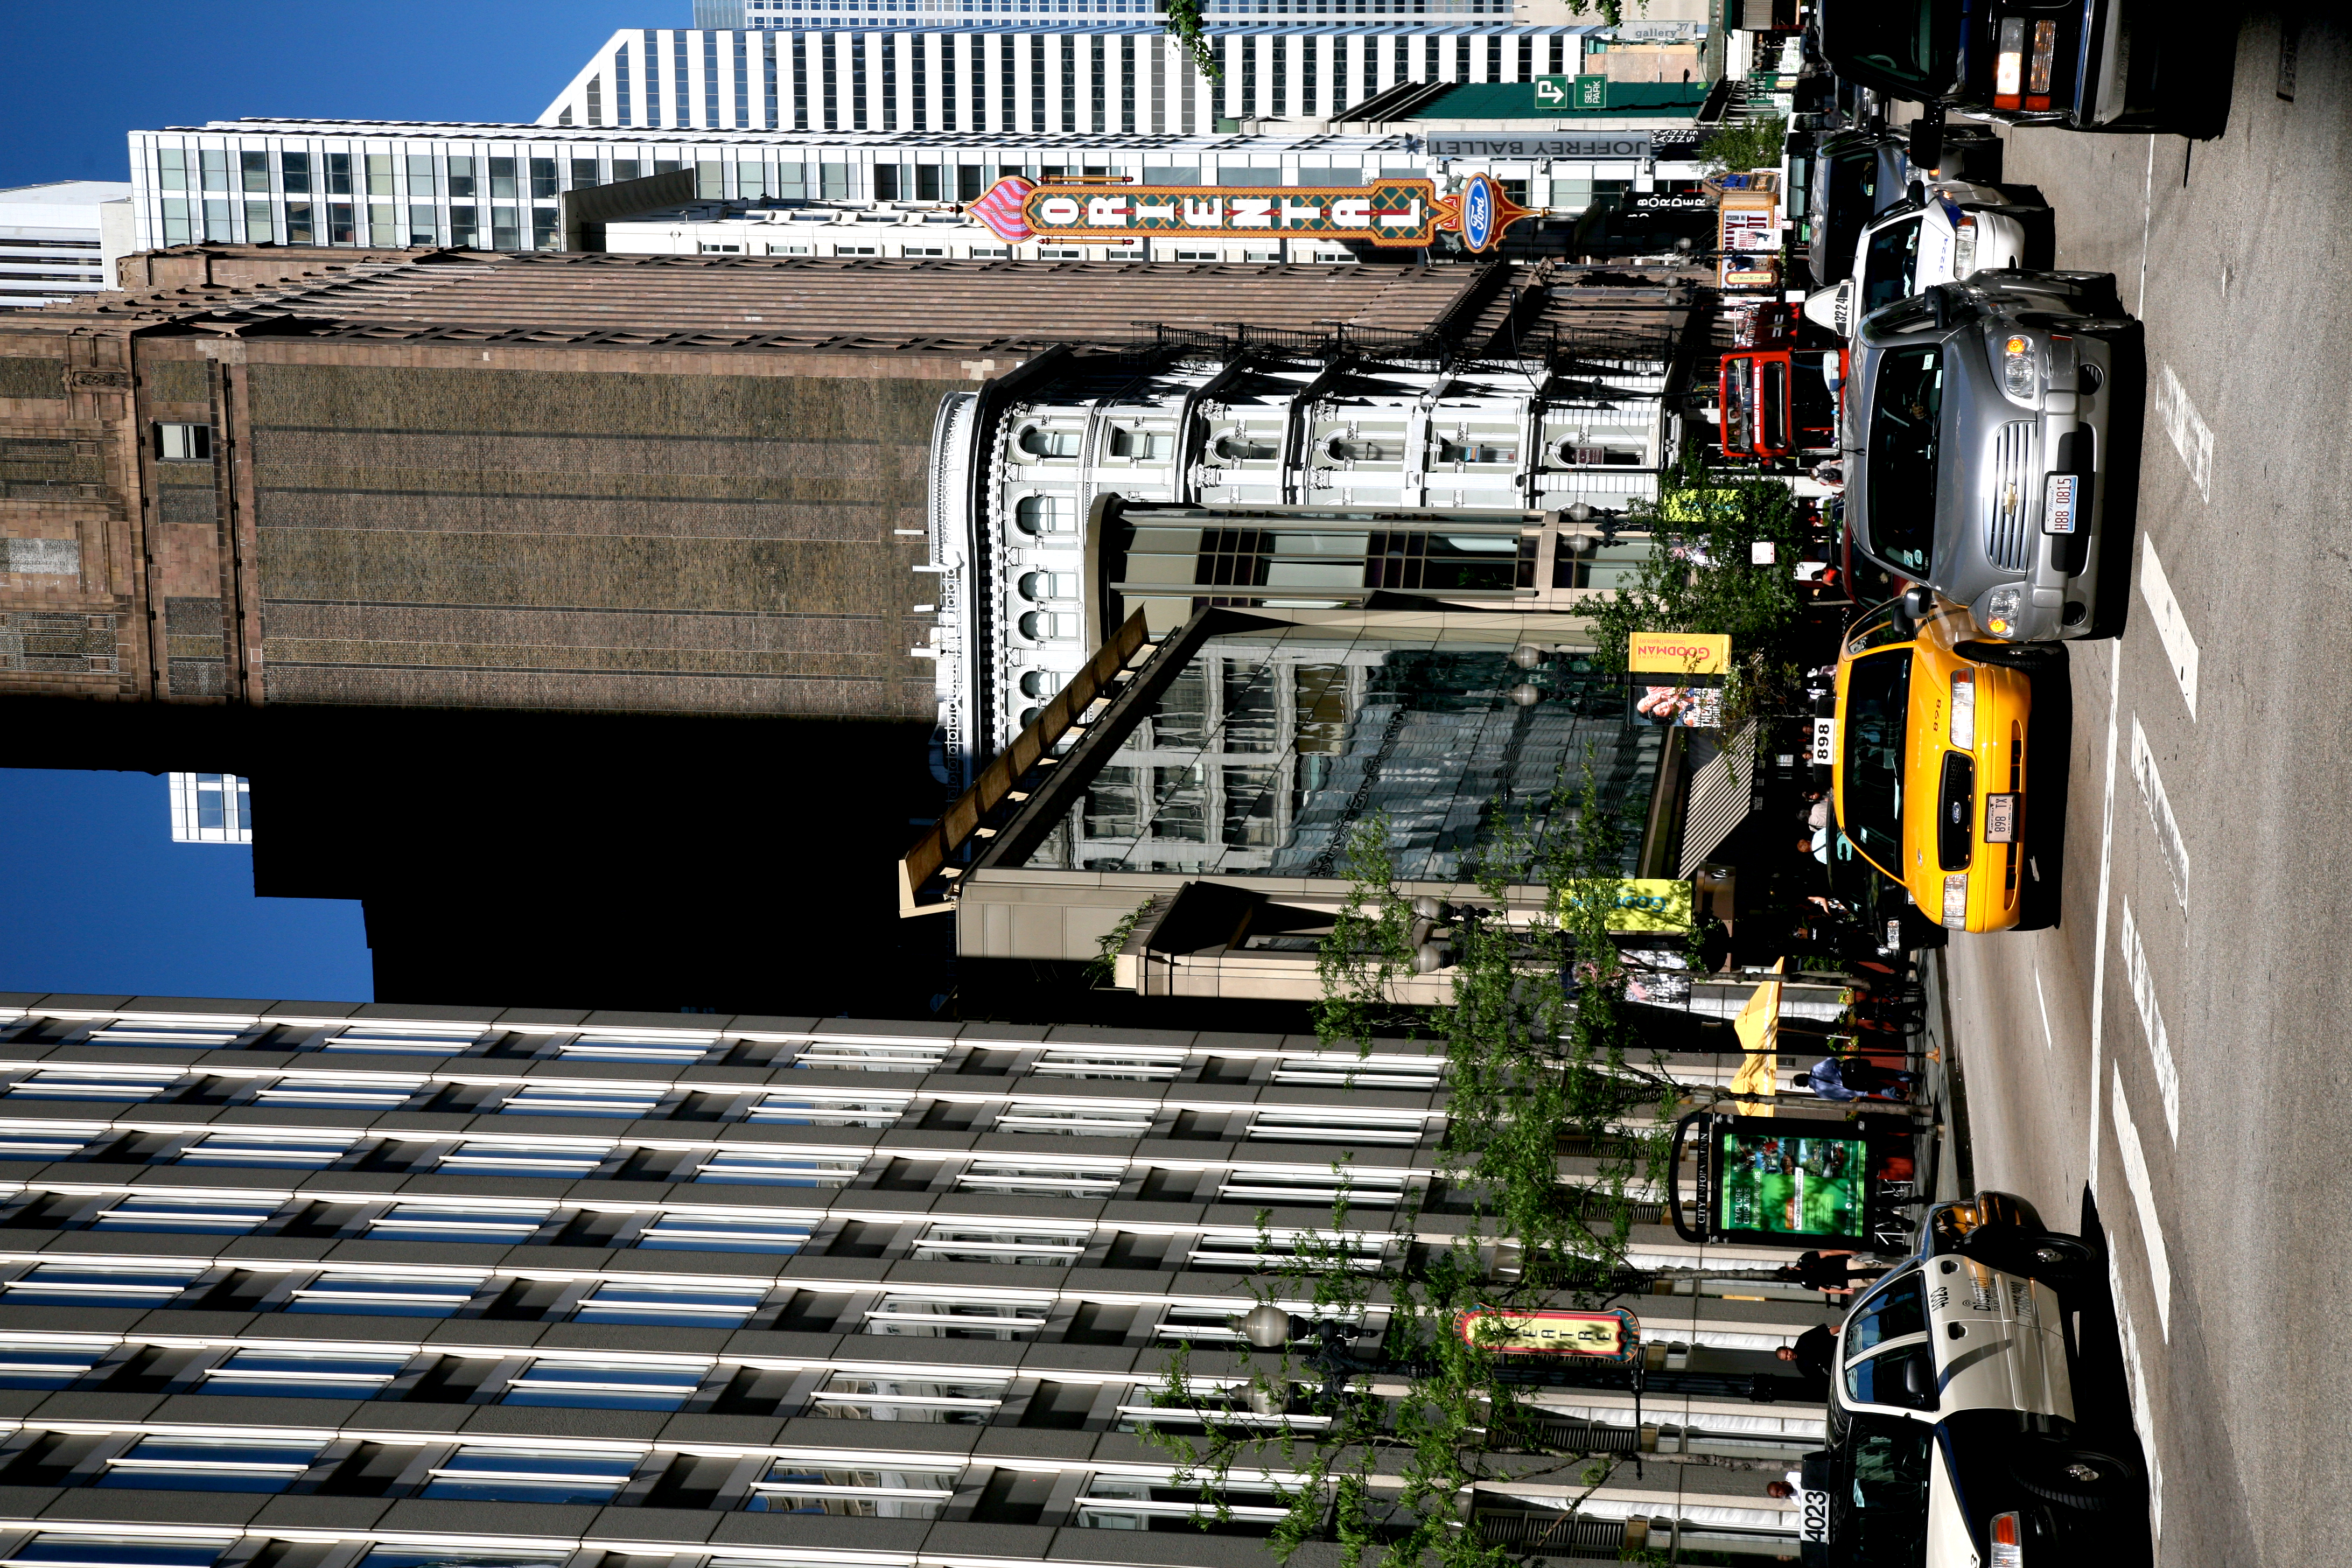
pedestrian, architecture, road, street, building, city, skyscraper, cityscape, downtown, transport, vehicle, chicago, facade, lane, tower block, public transport, infrastructure, 5d, loop, metropolis, neighbourhood, delaware, delawarebuilding, urban area, residential area, human settlement, metropolitan area